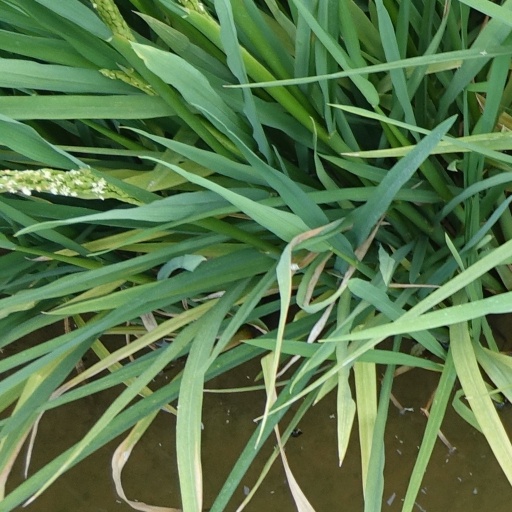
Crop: rice